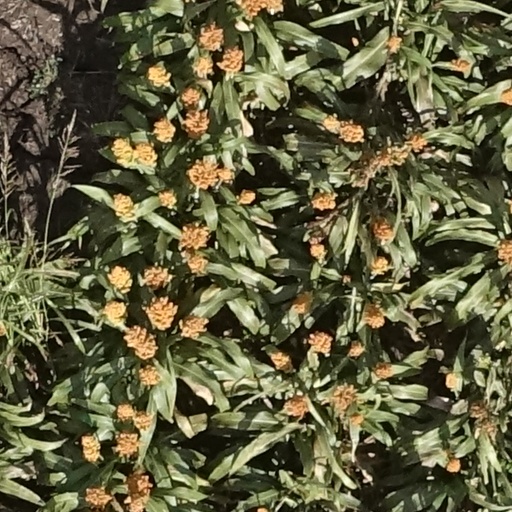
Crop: sorghum